Gnaphalieae

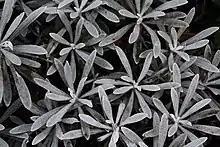
The pubescent foliage of "Helichrysum orientale"

The Gnaphalieae, commonly known as paper daisies, are a tribe of flowering plants in the family Asteraceae. It is most closely related to the tribes Anthemideae, Astereae, and Calenduleae.